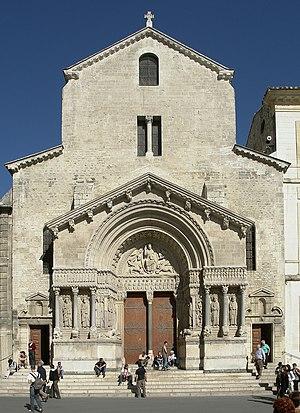
En histoire de l'art, l'art roman est la période qui s'étend du début du XIᵉ siècle à la seconde moitié du XIIᵉ siècle, entre l'art préroman et l'art gothique, en Europe. L'expression « art roman » est forgée en 1818 par l'archéologue français Charles de Gerville et passe dans l'usage courant à partir de 1835.
Le Royaume d'Arles était un État féodal qui a existé de 933 à 1378, incorporé au Saint-Empire romain germanique à partir de 1032.